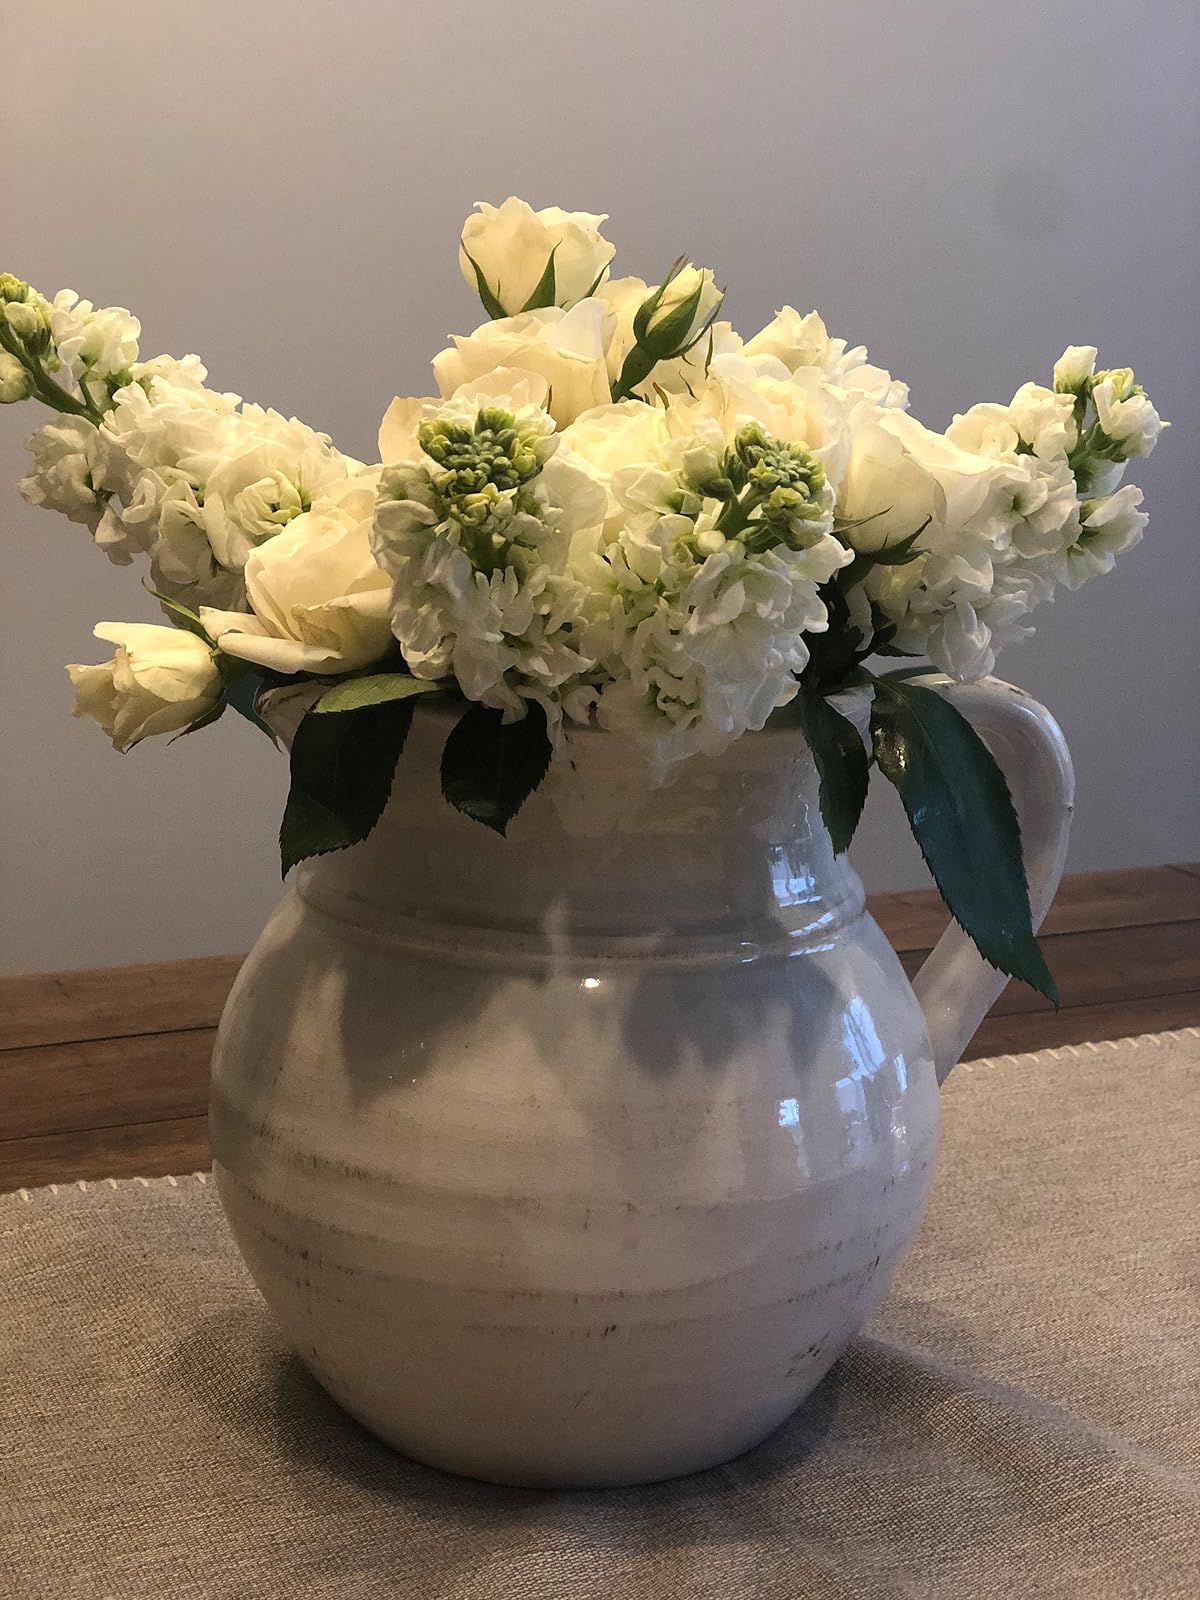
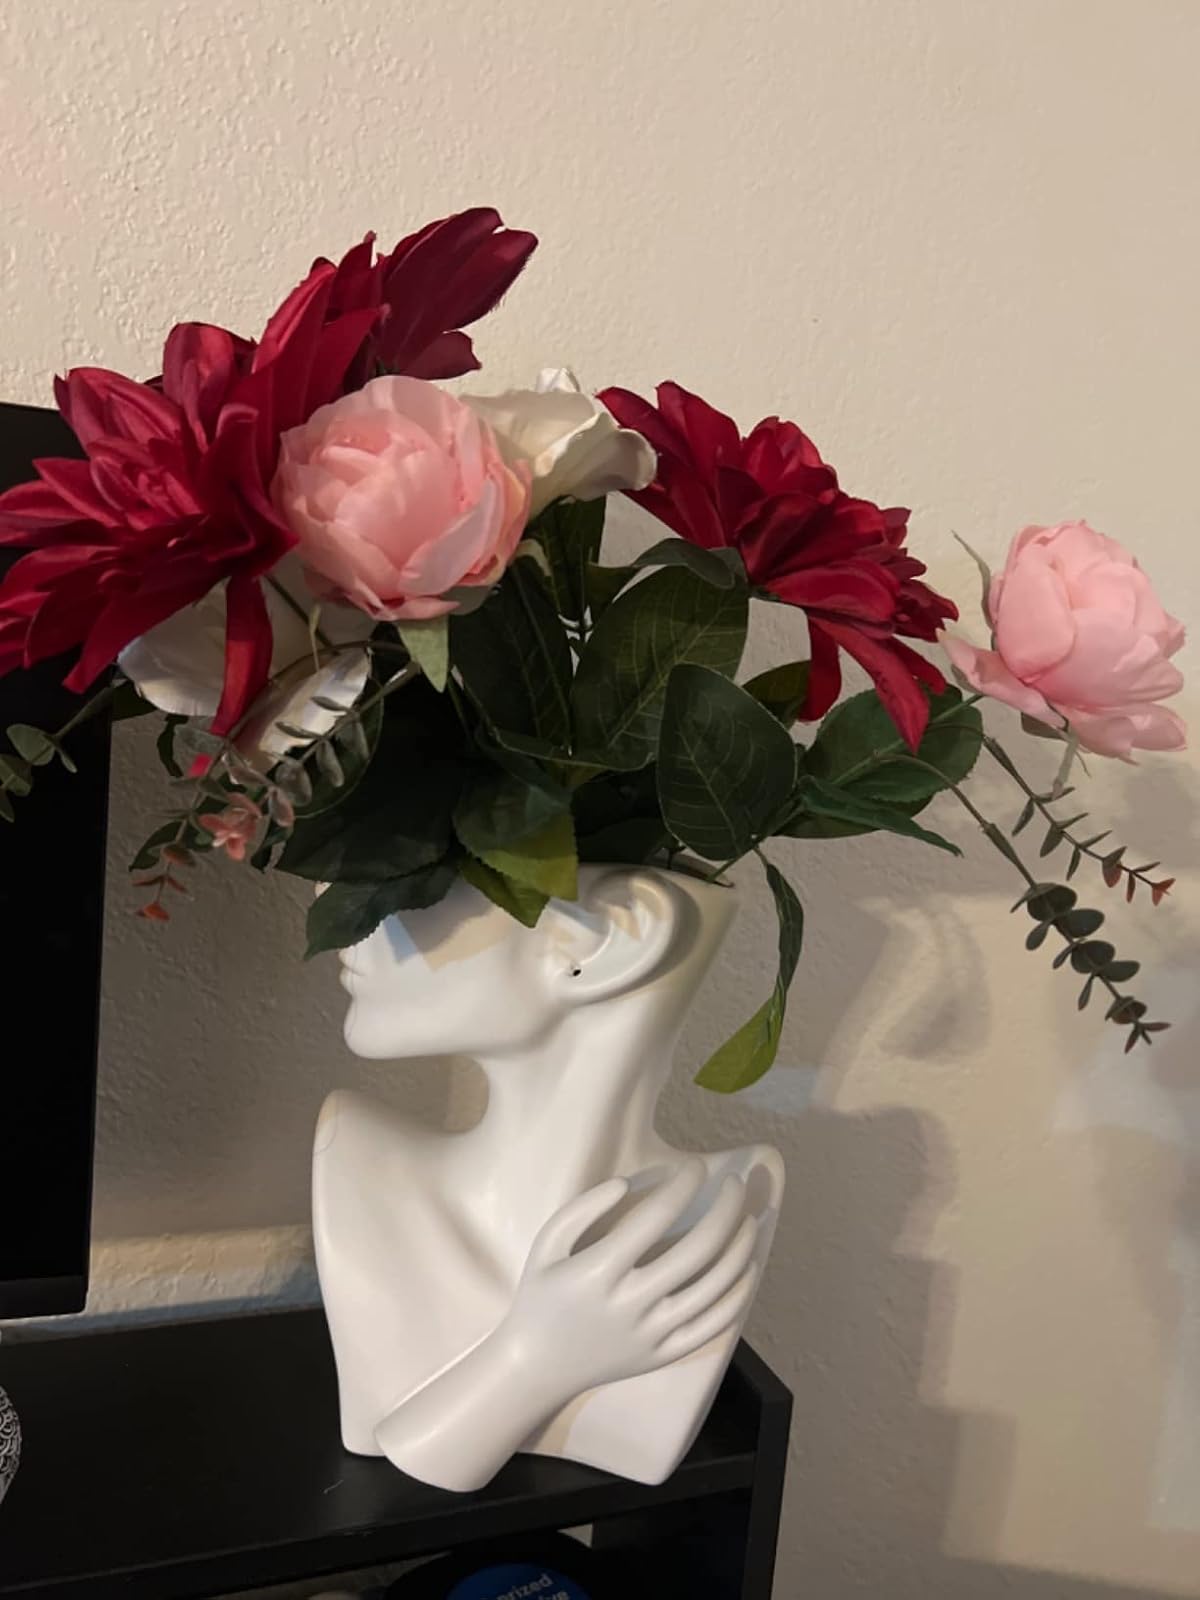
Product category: vase
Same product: no